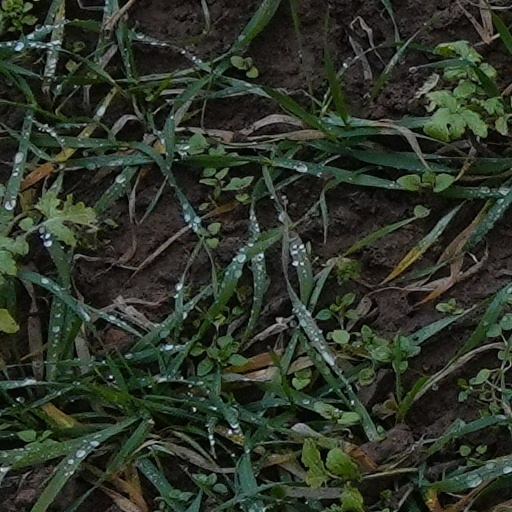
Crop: wheat